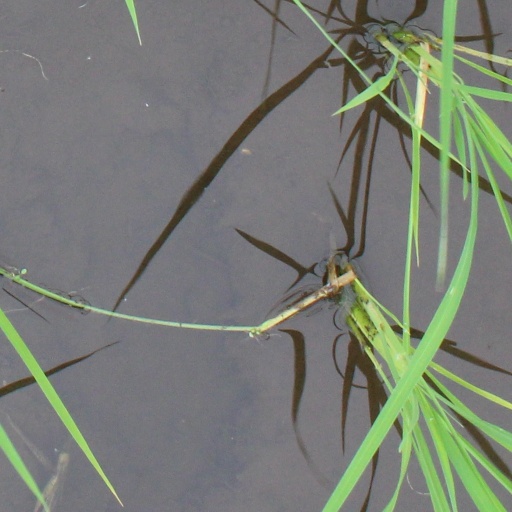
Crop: rice